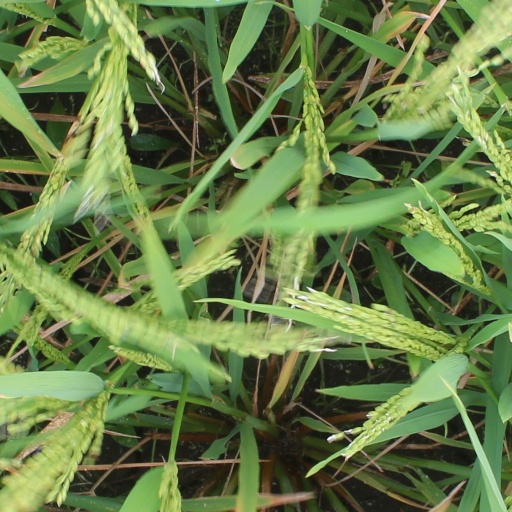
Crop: rice